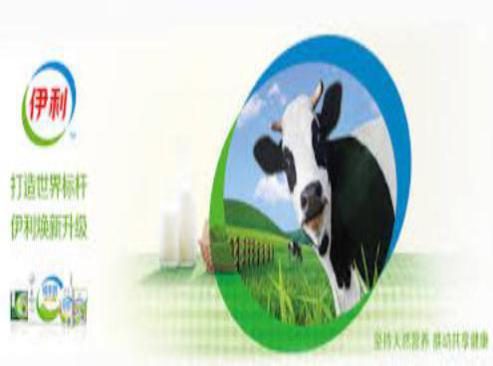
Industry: Food